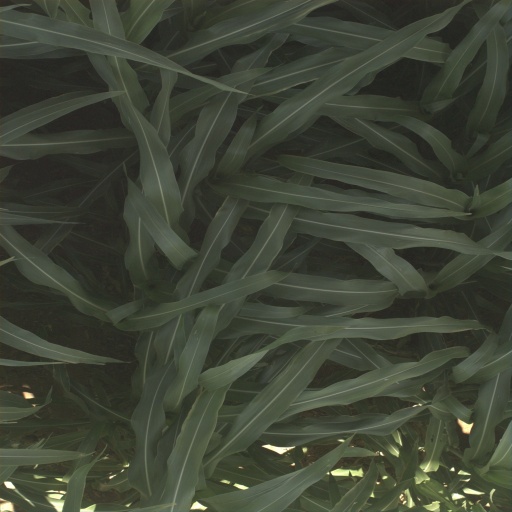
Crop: sorghum